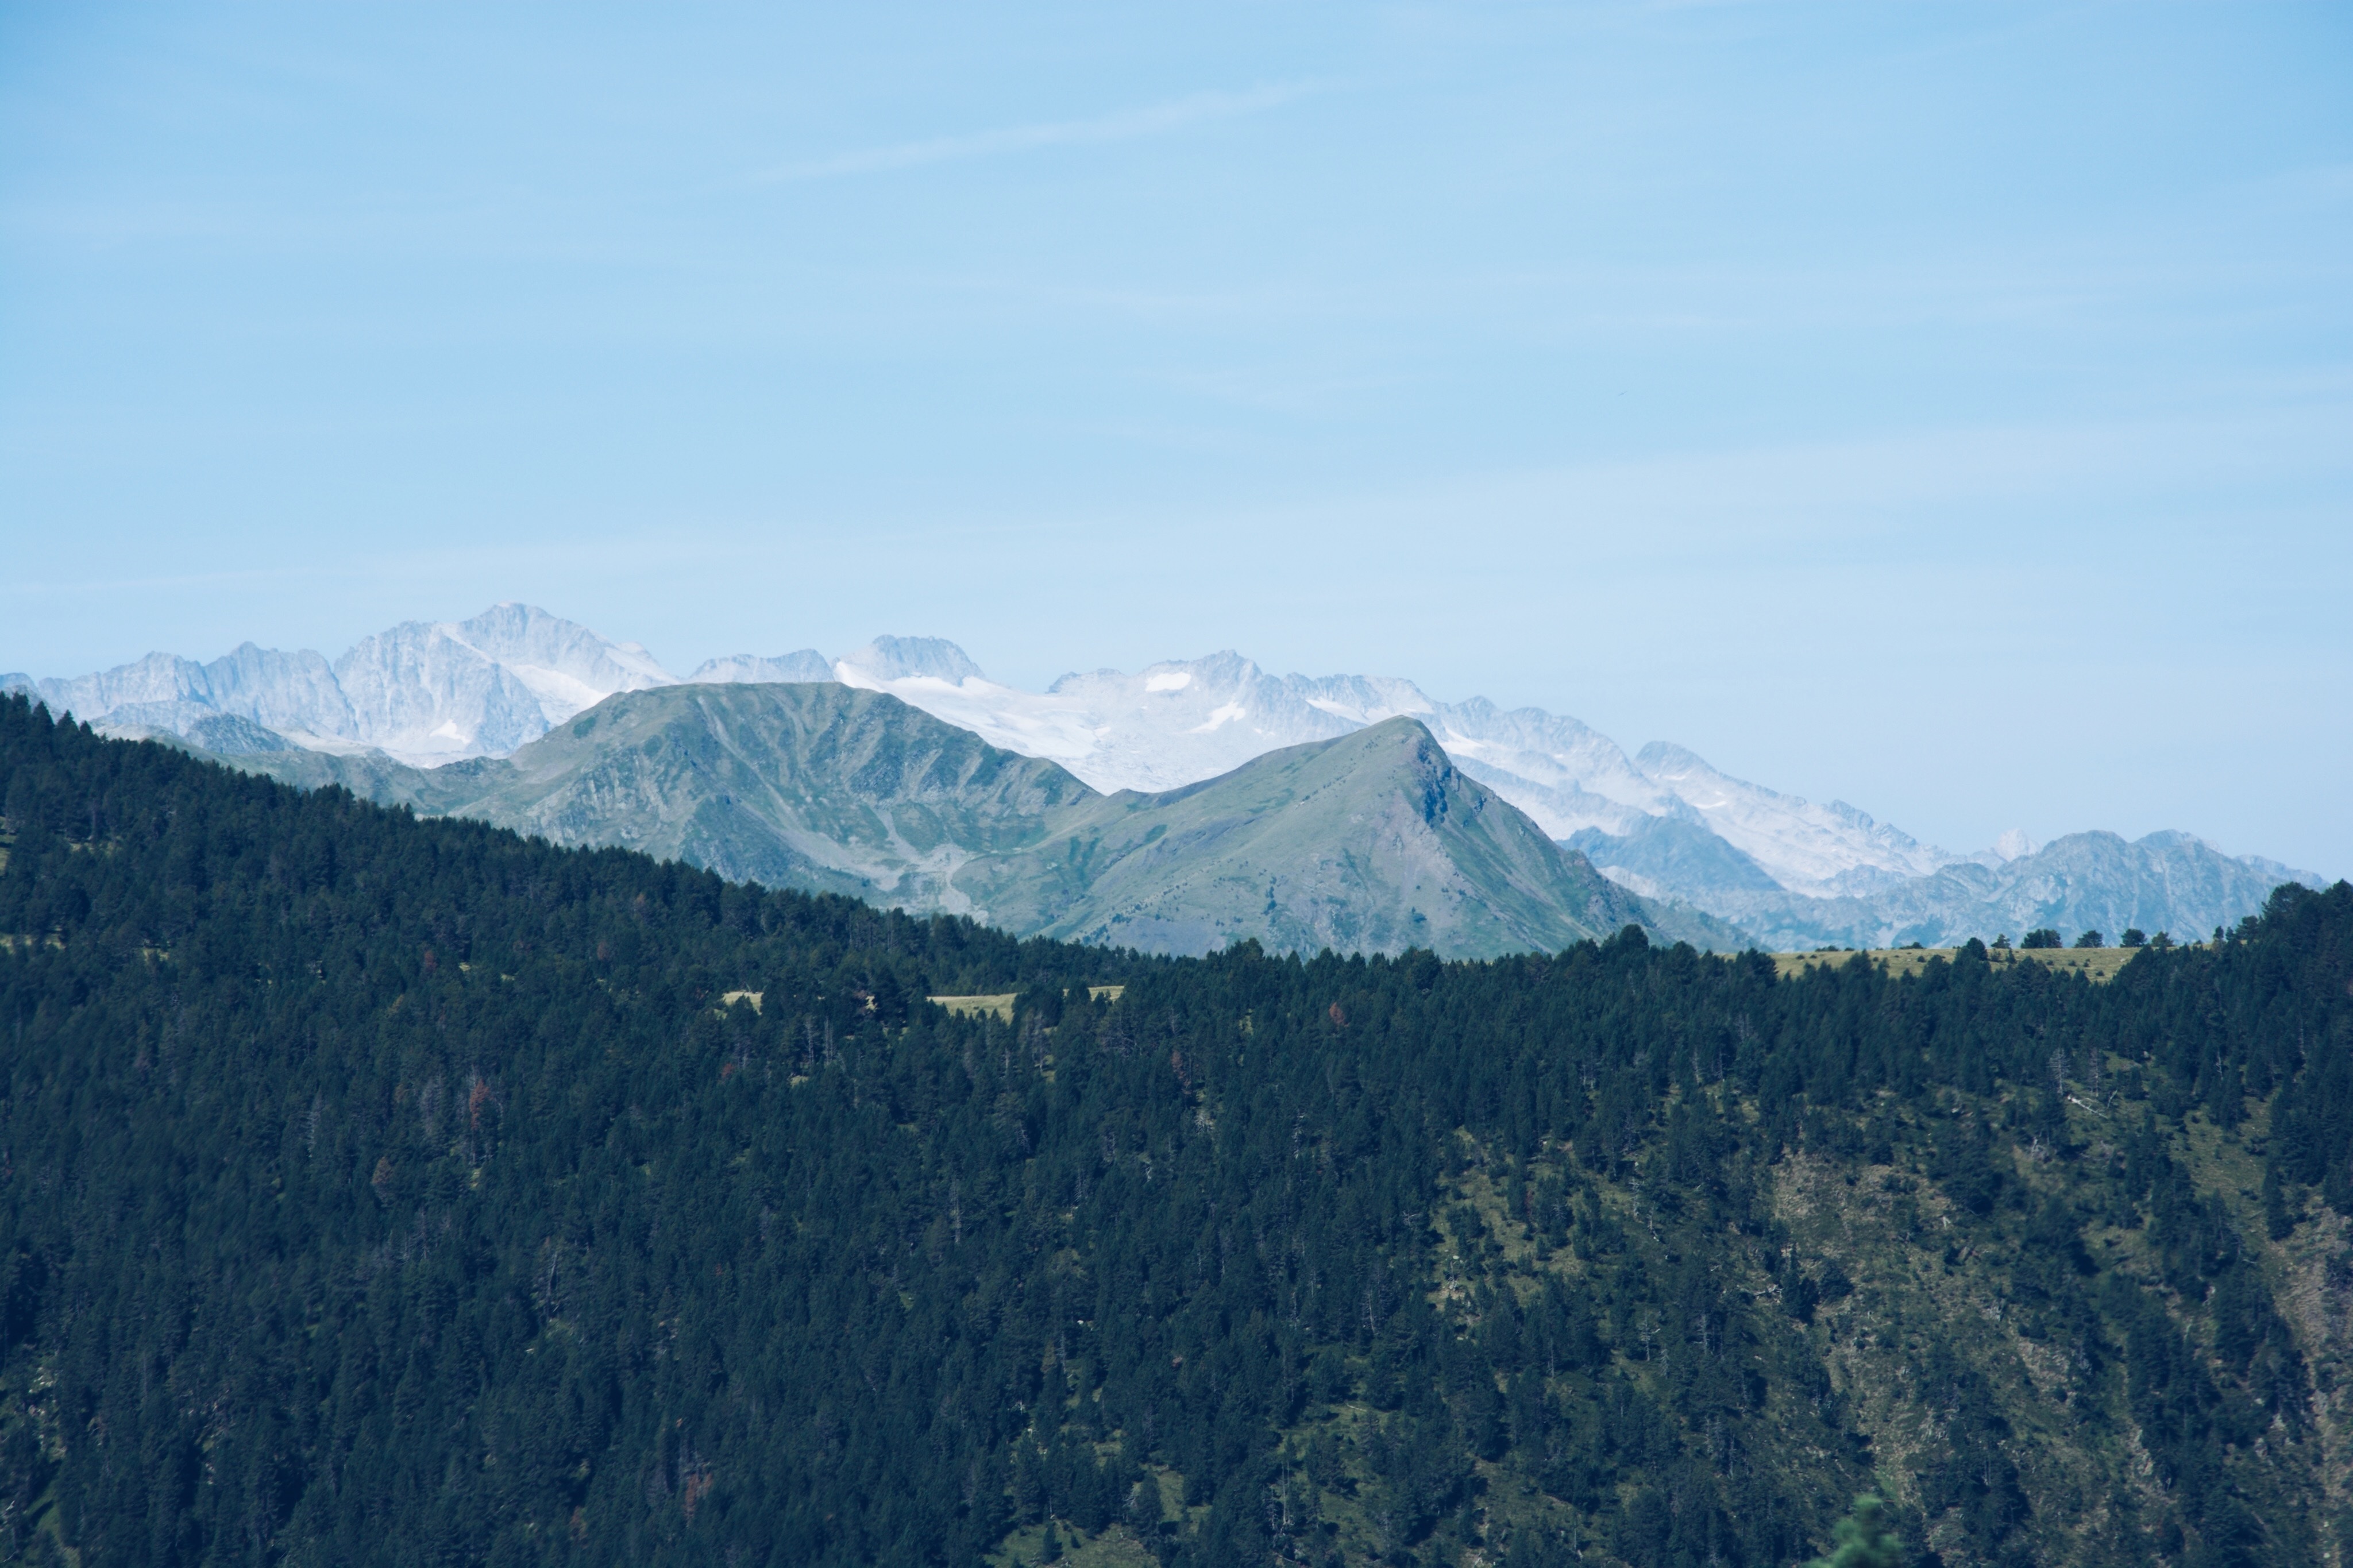
landscape, tree, nature, forest, outdoor, wilderness, mountain, snow, hill, view, peak, valley, mountain range, panorama, environment, scenery, alpine, ridge, summit, majestic, alps, plateau, fell, ecosystem, distant, landform, mountain pass, geographical feature, atmospheric phenomenon, mountainous landforms